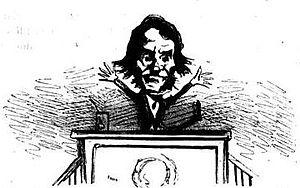
Caricature de Paul Marie Laurent (1793-1877), dit «
Paul-Mathieu Laurent, dit Laurent de l'Ardèche, né le 14 septembre 1793 à Bourg-Saint-Andéol, mort le 7 août 1877 à Versailles, est un avocat, historien, journaliste, homme politique et bibliothécaire français.